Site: saxony
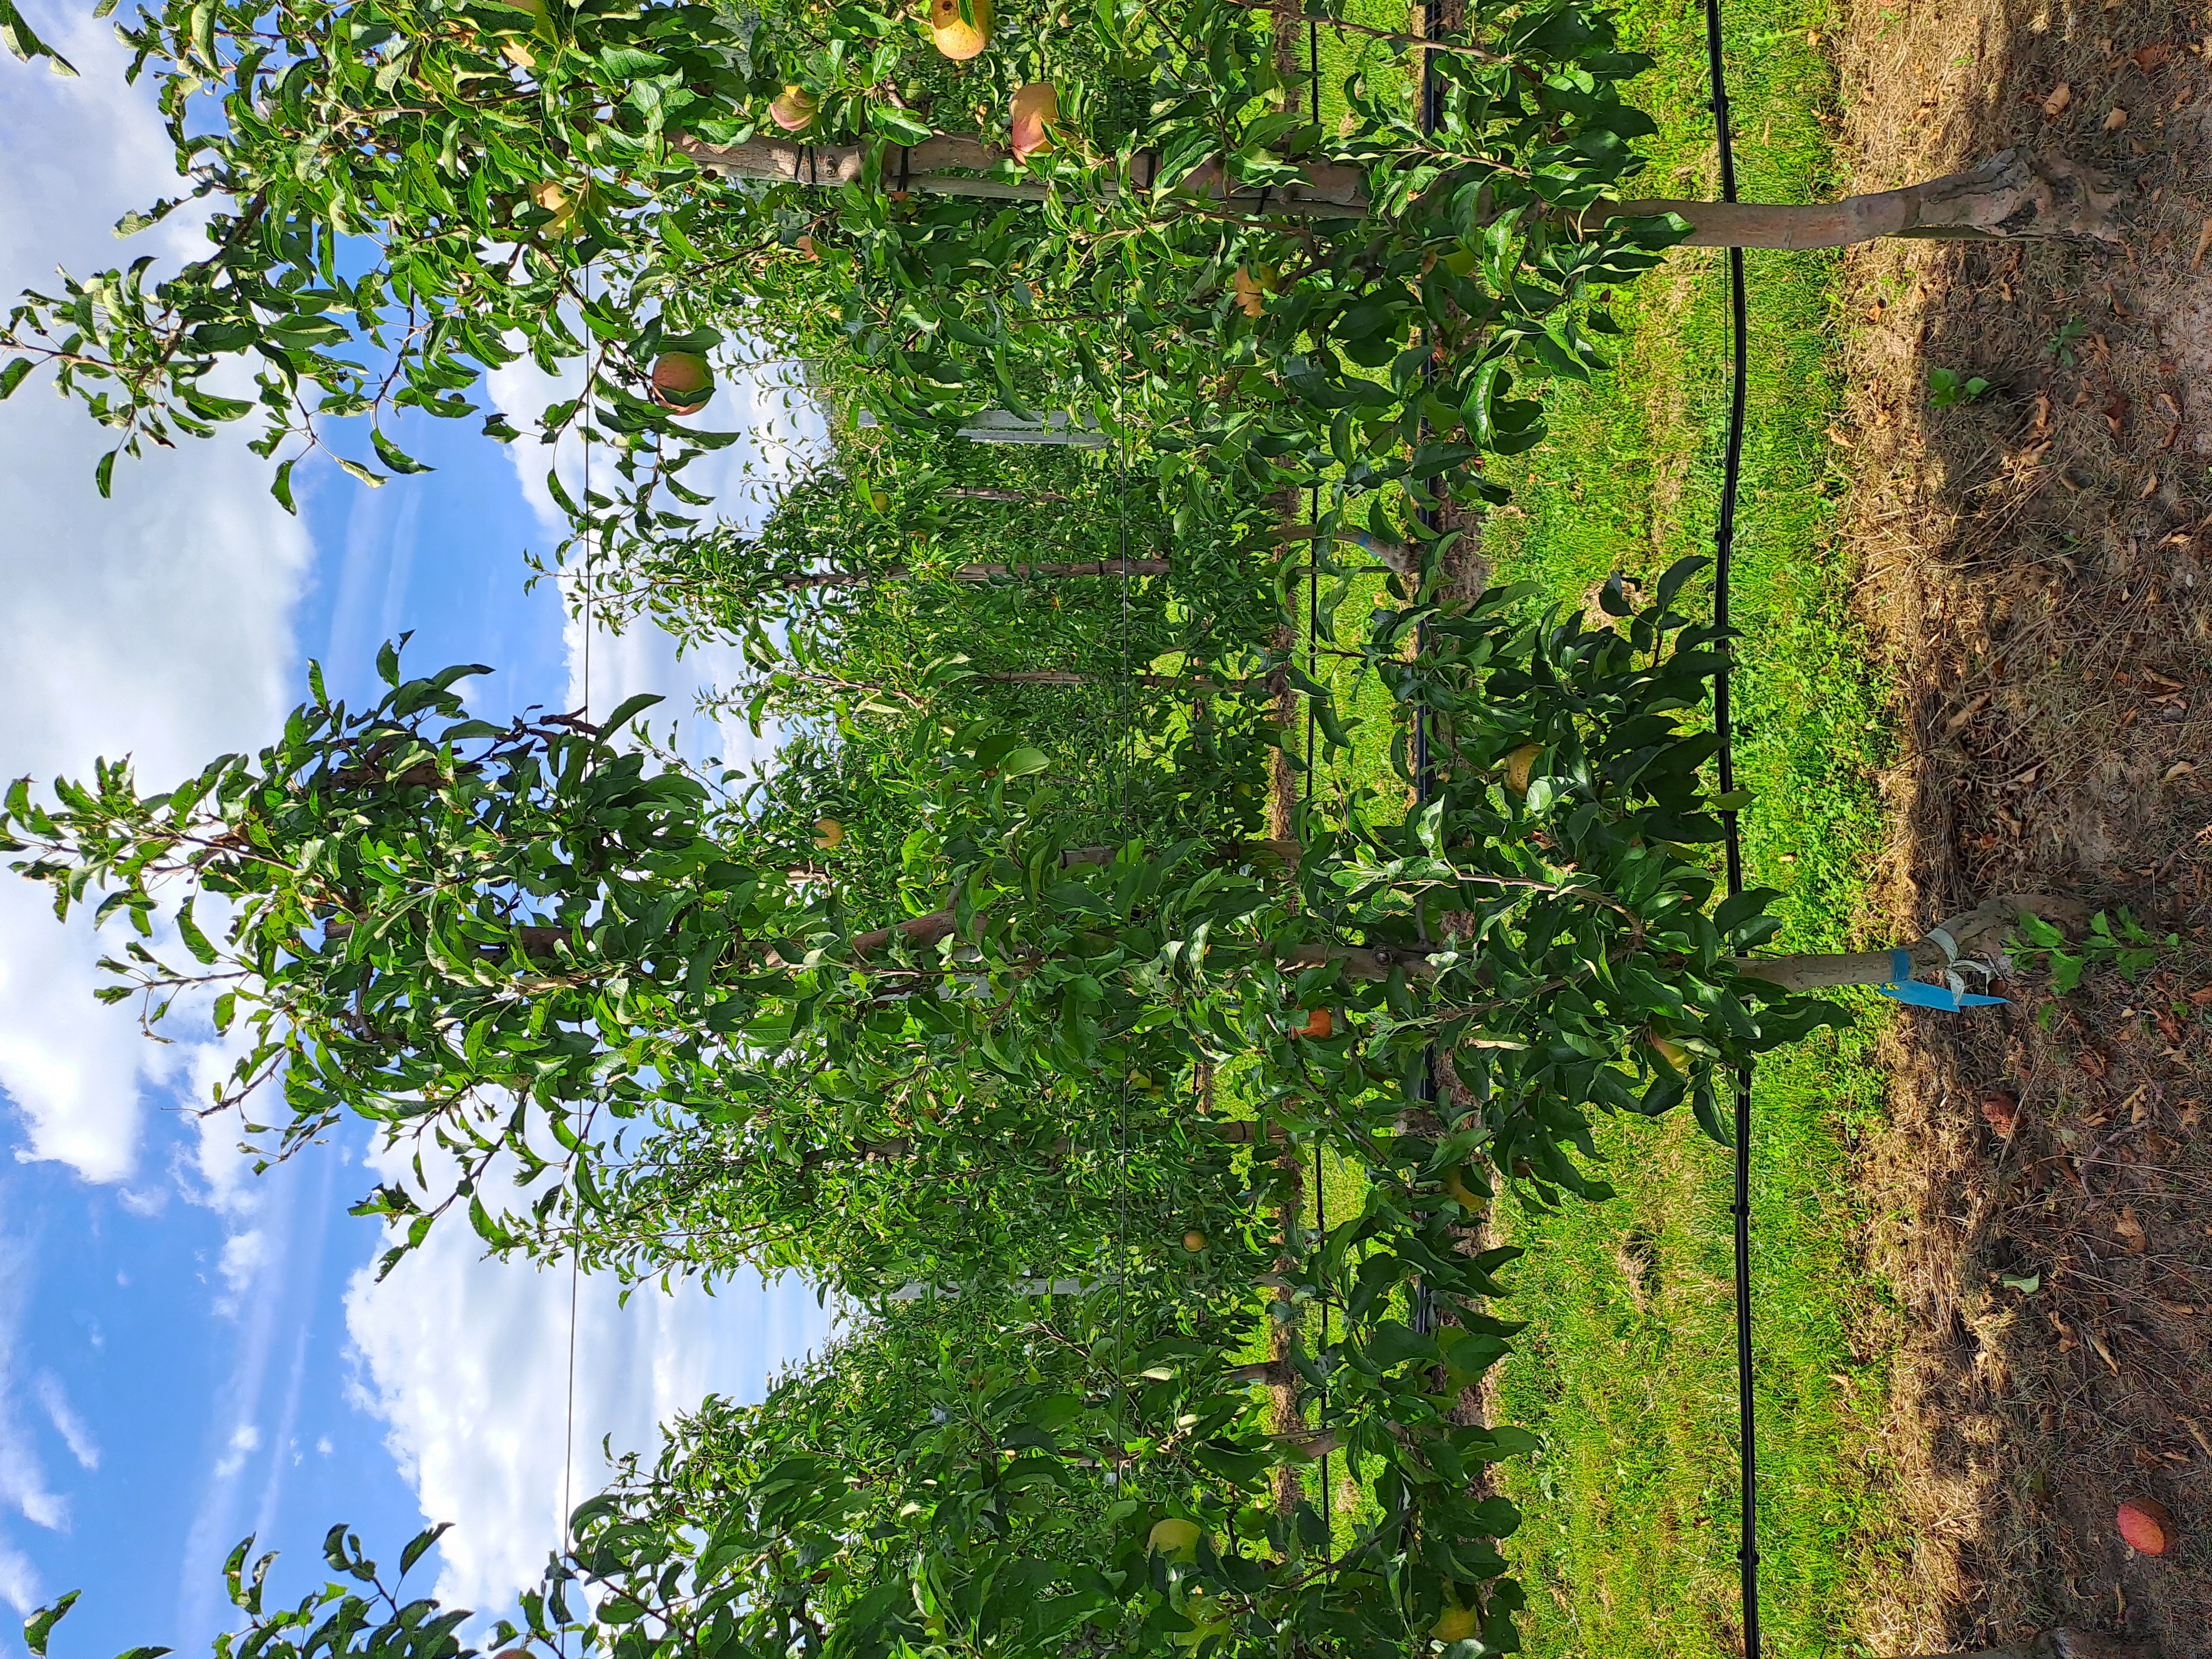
Growth stage (BBCH 85): Maturity of fruit and seed